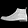
Label: Ankle boot